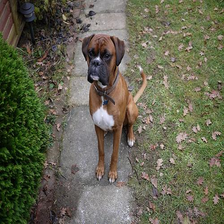
Species: dog
Breed: boxer